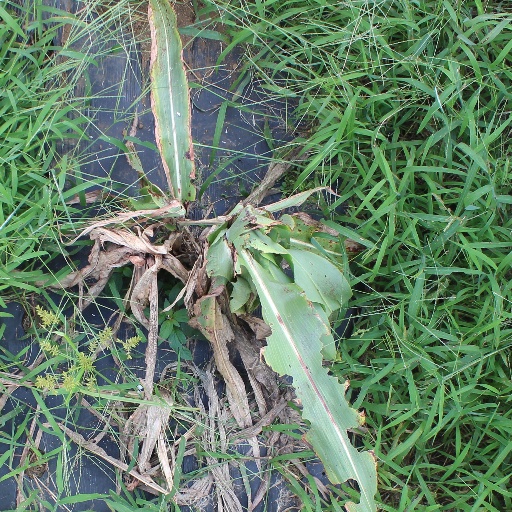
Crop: sorghum